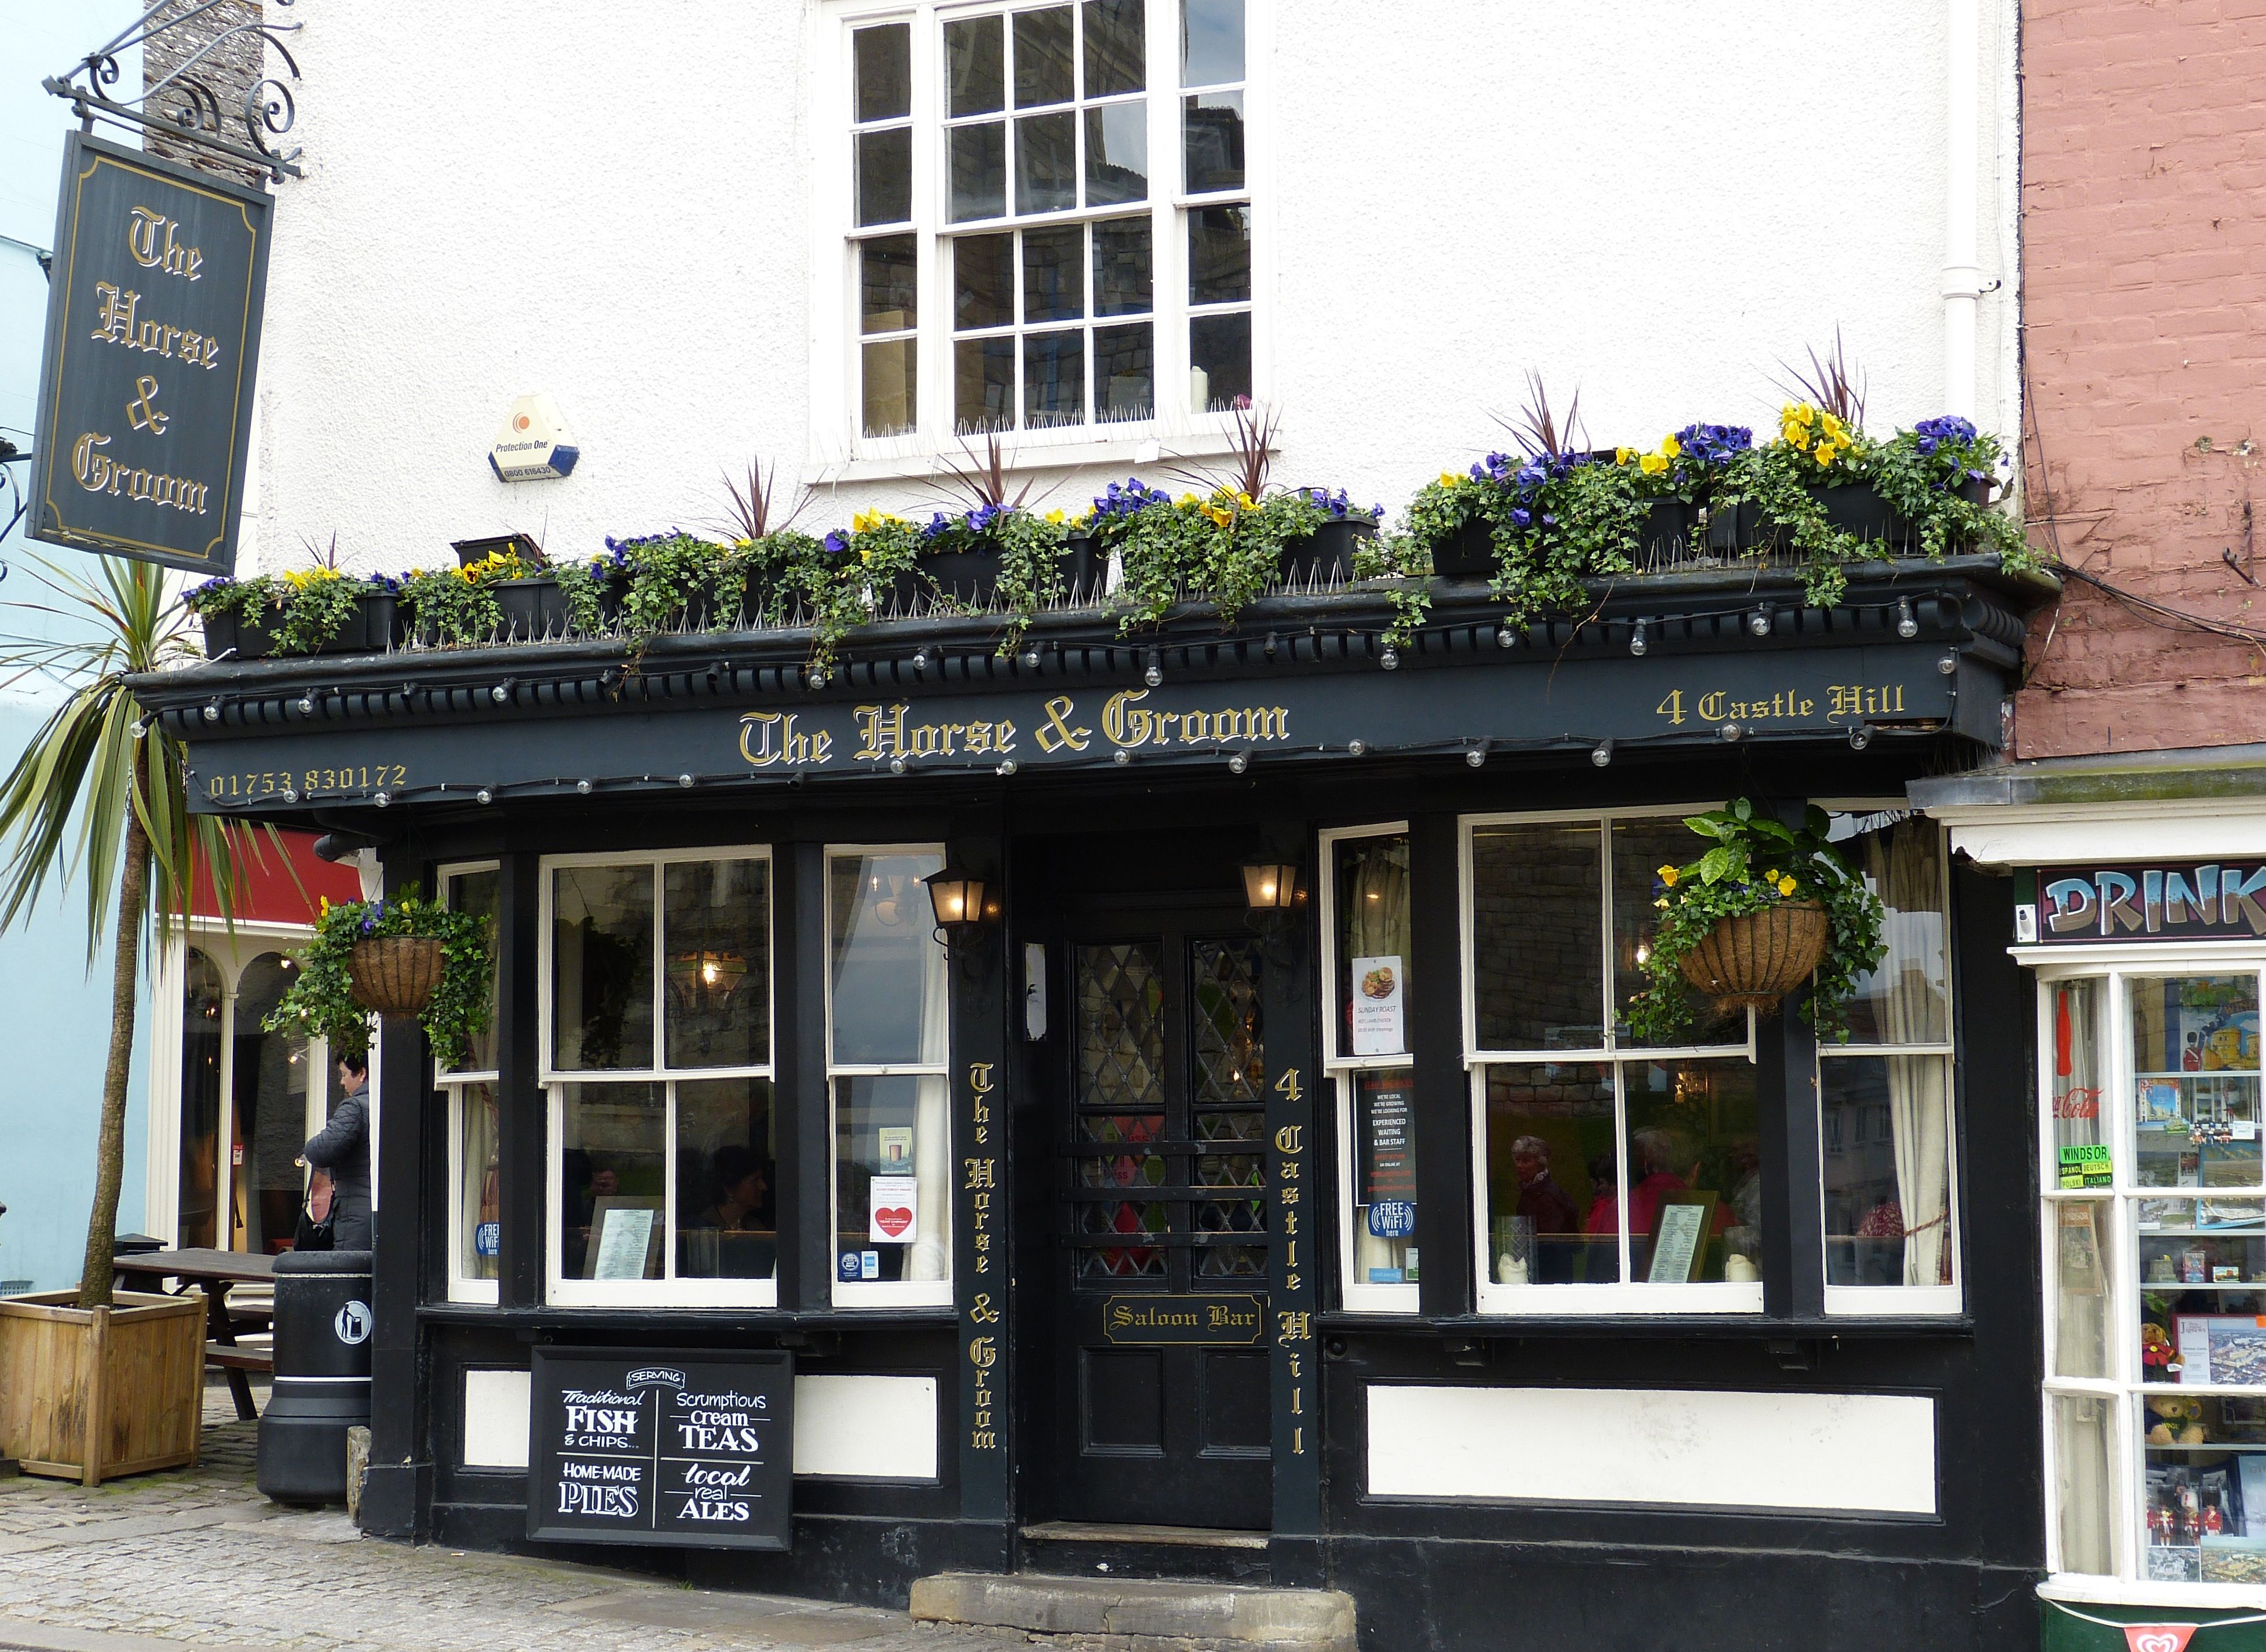
restaurant, bar, tourism, old town, england, london, nostalgic, historically, inn, pub, windsor, united kingdom, flower box